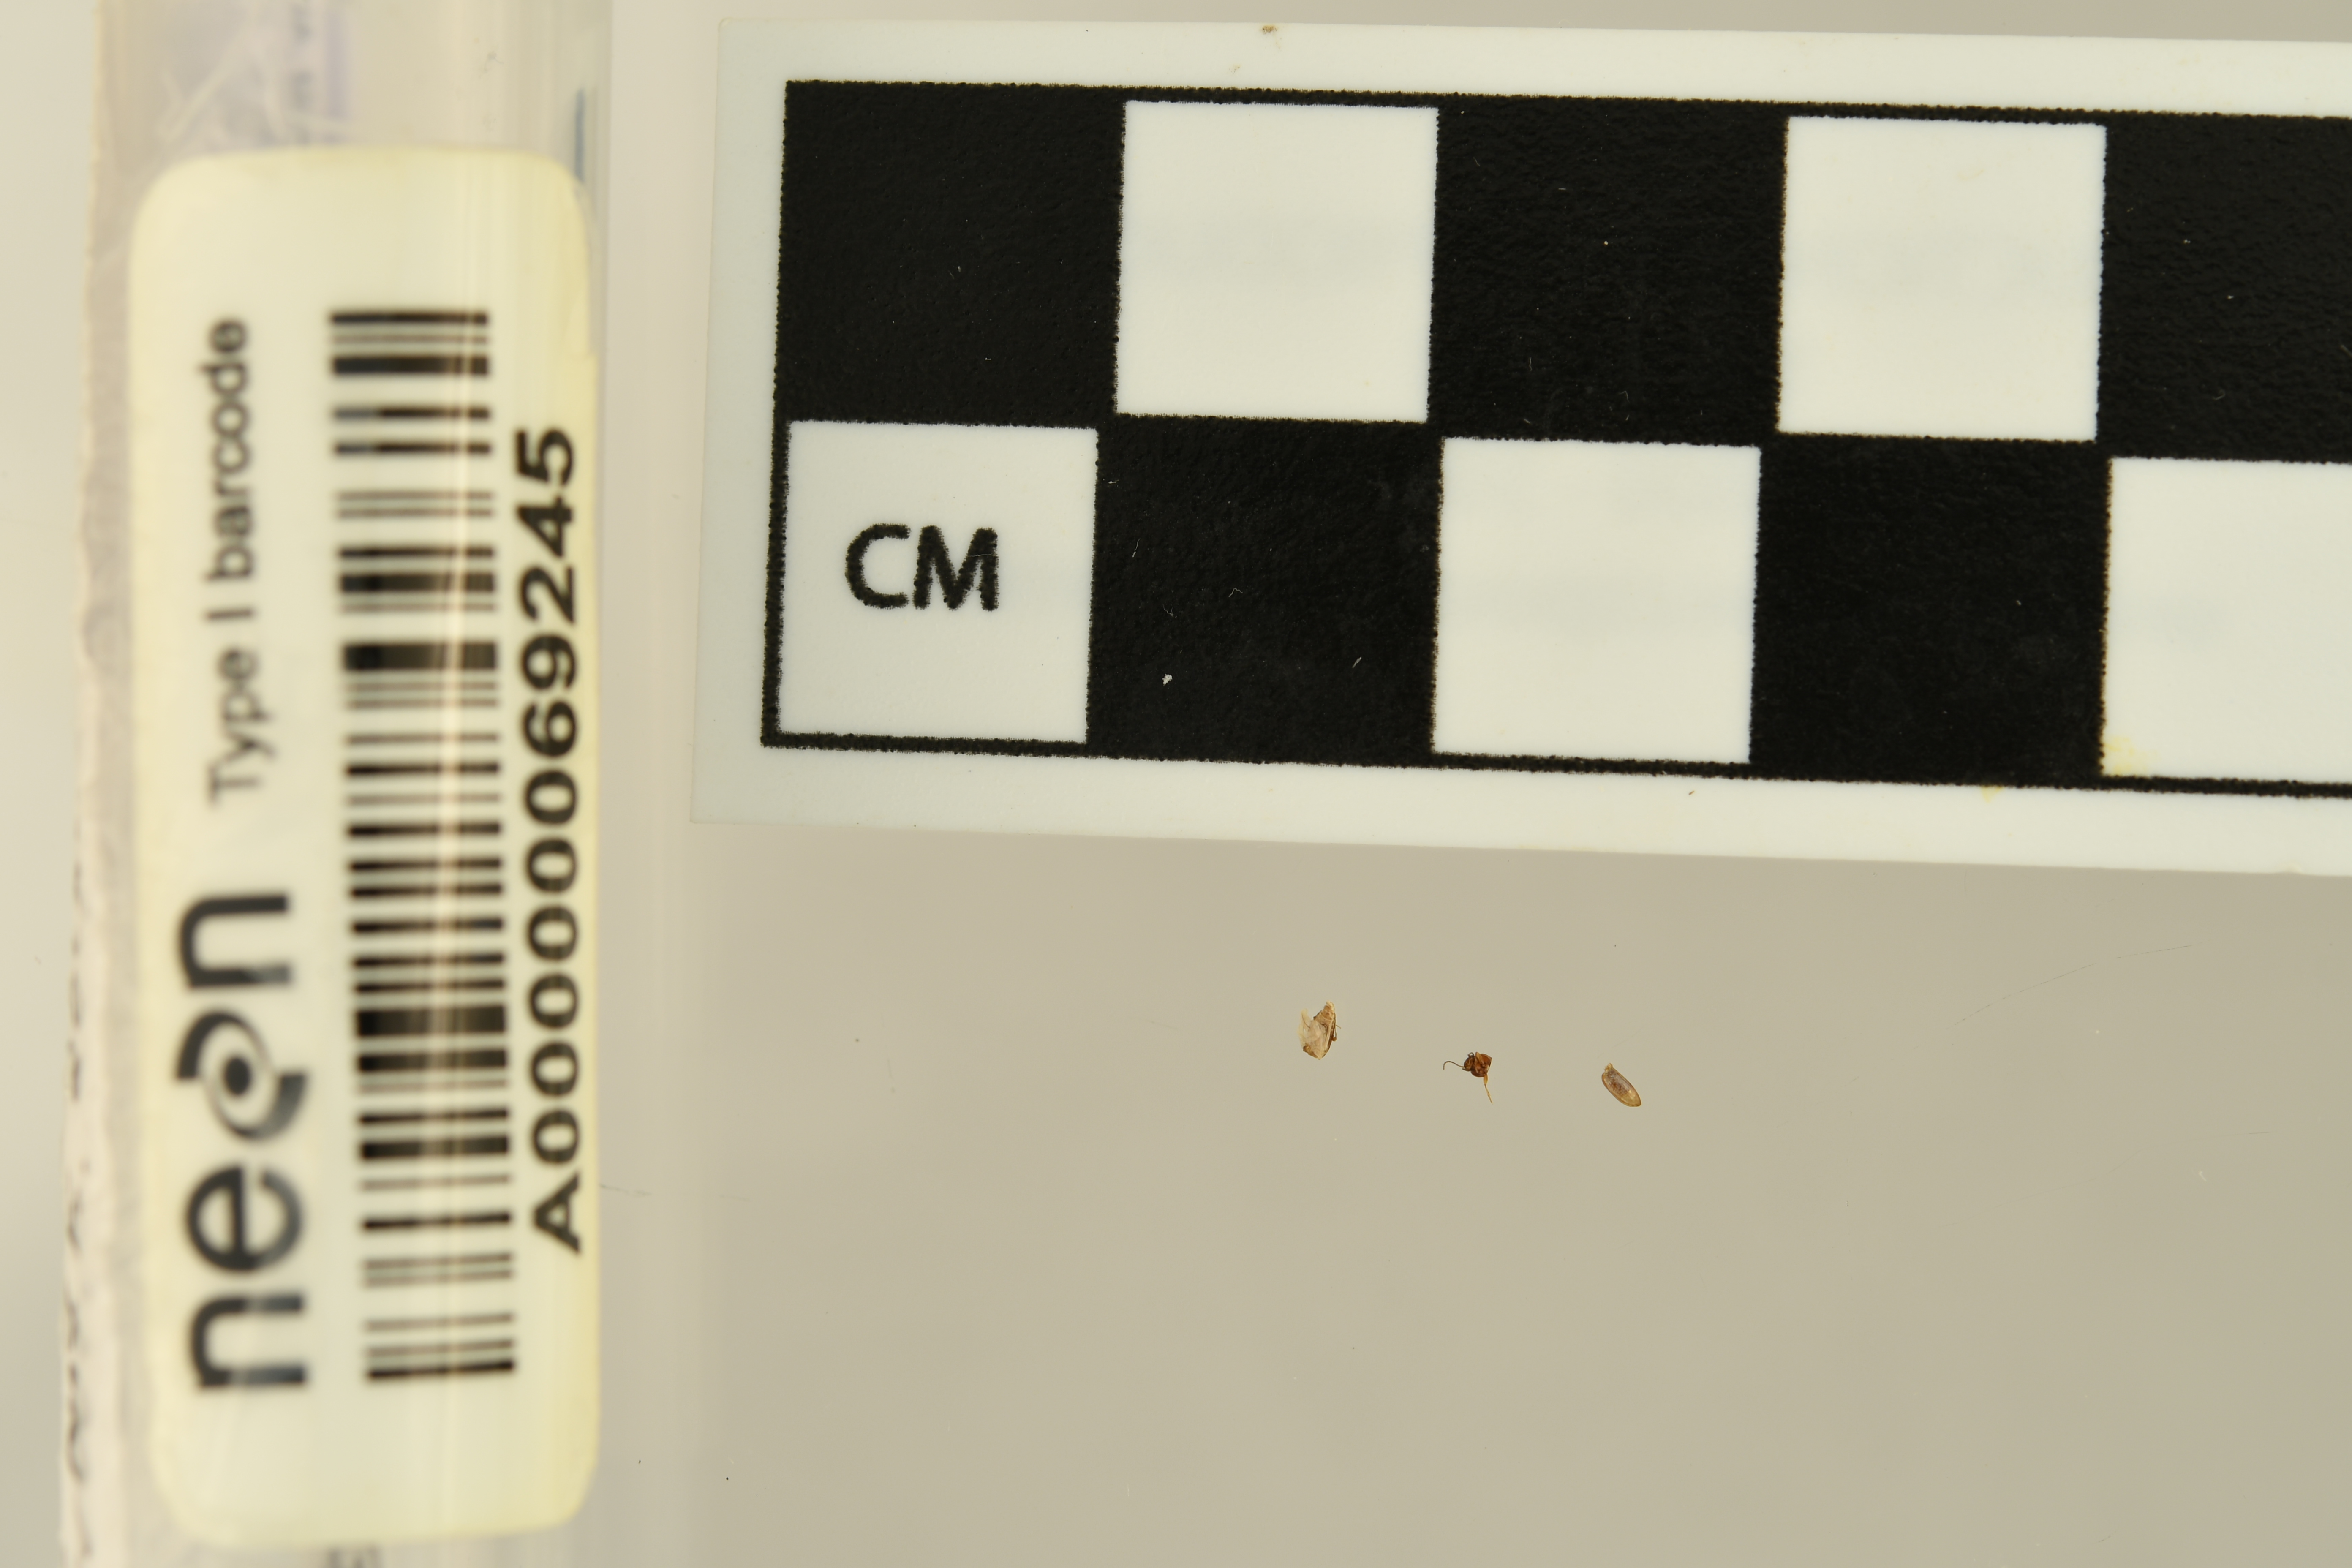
Elaphropus xanthopus — Smithsonian Environmental Research Center Site, plot SERC_007. Beetle 1, ElytraLength: 0.1498 cm (lying flat: No)

Elaphropus xanthopus — Smithsonian Environmental Research Center Site, plot SERC_007. Beetle 1, ElytraWidth: 0.0958 cm (lying flat: No)